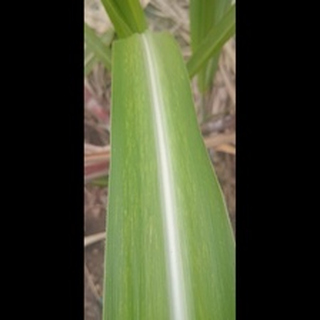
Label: sugarcane_mosaic